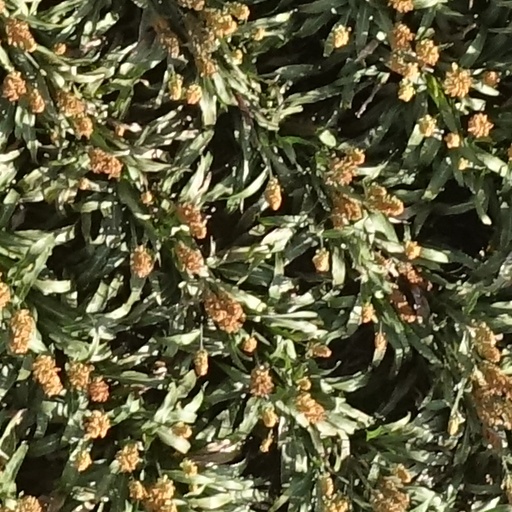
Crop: sorghum